Battle of Hormozdgan

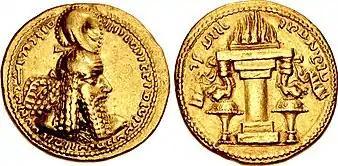
Coin of Ardashir I as King of Kings

The chief secretary of the deceased Arsacid king, Dad-windad, was afterwards executed by Ardashir I. Thenceforth, Ardashir I assumed the title of "shahanshah" ("King of Kings") and started the conquest of an area which would be called Iranshahr ("Ērānshahr"). He celebrated his victory by having two rock reliefs sculptured at the Sasanian royal city of Ardashir-Khwarrah (present-day Firuzabad) in his homeland, Pars. The first relief portrays three scenes of personal fighting; starting from the left, a Persian aristocrat seizing a Parthian soldier; Shapur impaling the Parthian minister Dad-windad with his lance; and Ardashir I ousting Artabanus IV. The second relief, conceivably intended to portray the aftermath of the battle, displays the triumphant Ardashir I being given the badge of kingship over a fire shrine from the Zoroastrian supreme god Ahura Mazda, while Shapur and two other princes are watching from behind.